José Carlos Oliveira

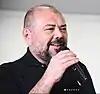

José Carlos Oliveira (born 25 October 1965) is a Brazilian social security specialist, administrator, and politician. He was the president of the Instituto Nacional do Seguro Social (INSS) from 10 November 2021 to 30 March 2022. He later was the Minister of Labour and Social Security under the Jair Bolsonaro administration until 31 December 2022.